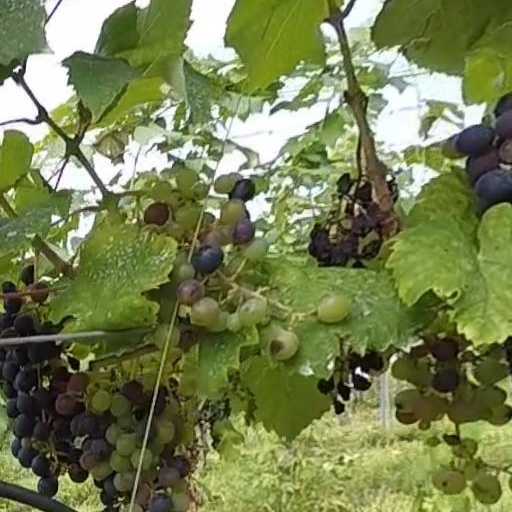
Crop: grape